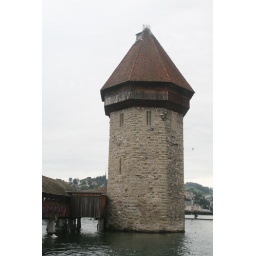
Guard tower in the river